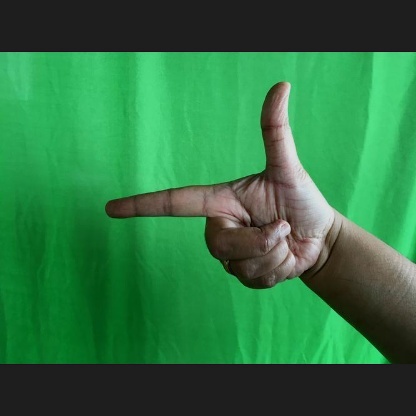
Mudra: Chandrakala